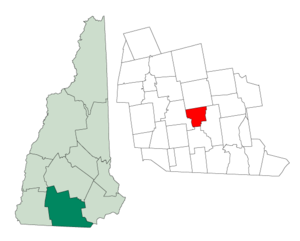
Mont Vernon est une municipalité américaine située dans le comté de Hillsborough au New Hampshire. Selon le recensement de 2010, sa population est de 2 409 habitants.